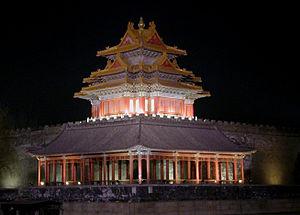
Le Dernier Empereur est un film biographique italo-sino-britannique réalisé par Bernardo Bertolucci et sorti en 1987.